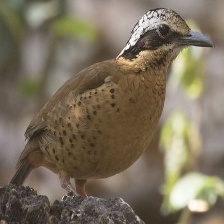
Species: EARED PITA
Scientific name: HYDRORNIS PHAYREI